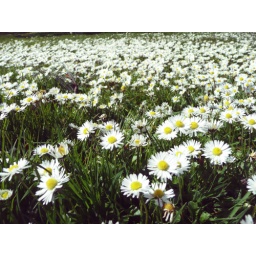
flower field patch near my old house.